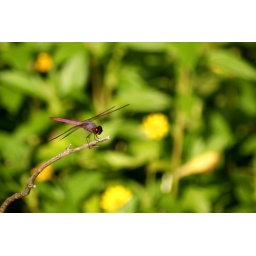
Dragonfly with yellow flowers in background.